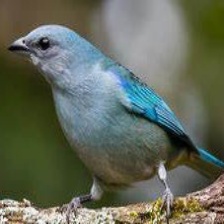
Species: AZURE TANAGER
Scientific name: THRAUPIS CYANOPTERA